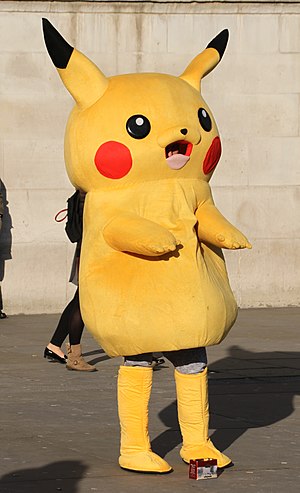
Konstantin Stanislavskij
Konstantin Sergejevitj Stanislavskij var en russisk skuespiller, instruktør, pædagog og fornyer af teaterkunsten. Hans indflydelse på eftertidens skuespil- og instruktionskunst, og dermed også på teater og film kan næsten ikke overvurderes. I dag underviser hovedparten af den vestlige verdens teateruddannelser efter de principper som Konstantin Stanislavskij beskrev.